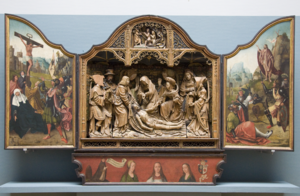
La liste des biens classés de la Communauté flamande de Belgique est une liste de biens culturels mobiliers classés situés Région flamande.